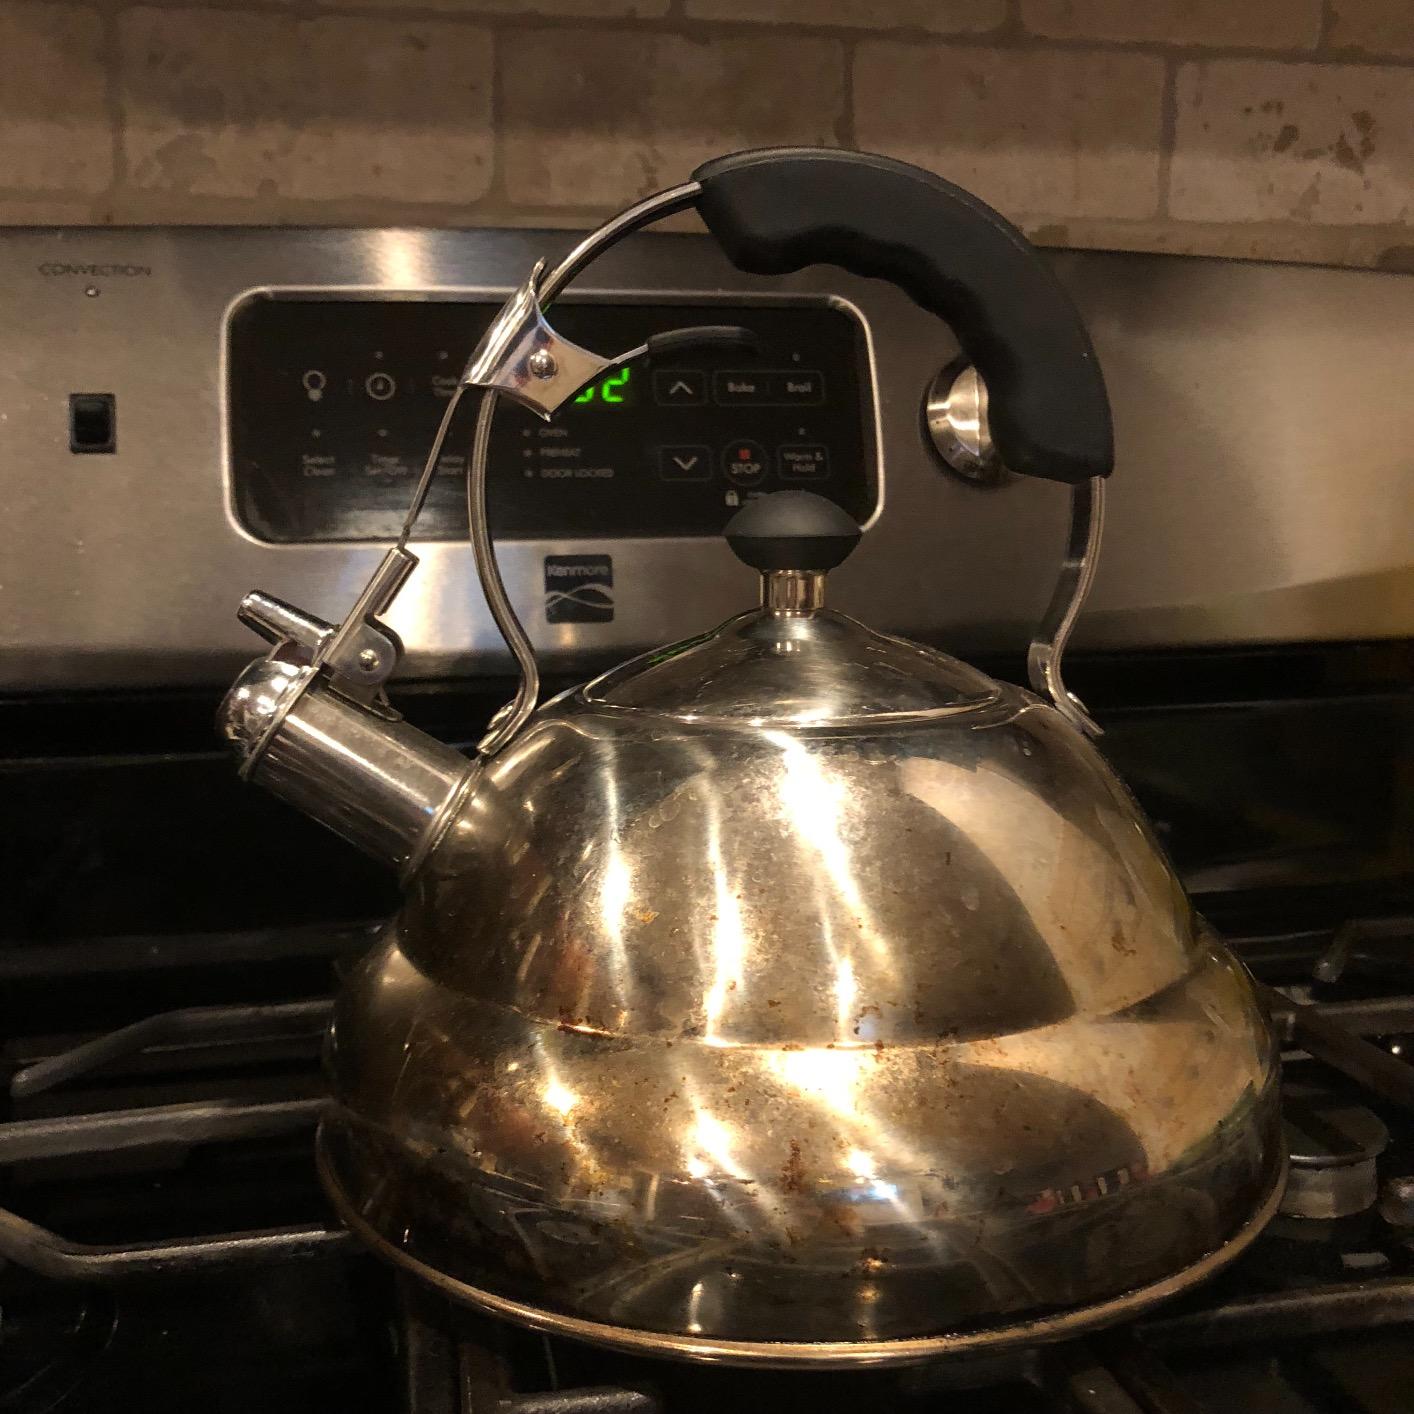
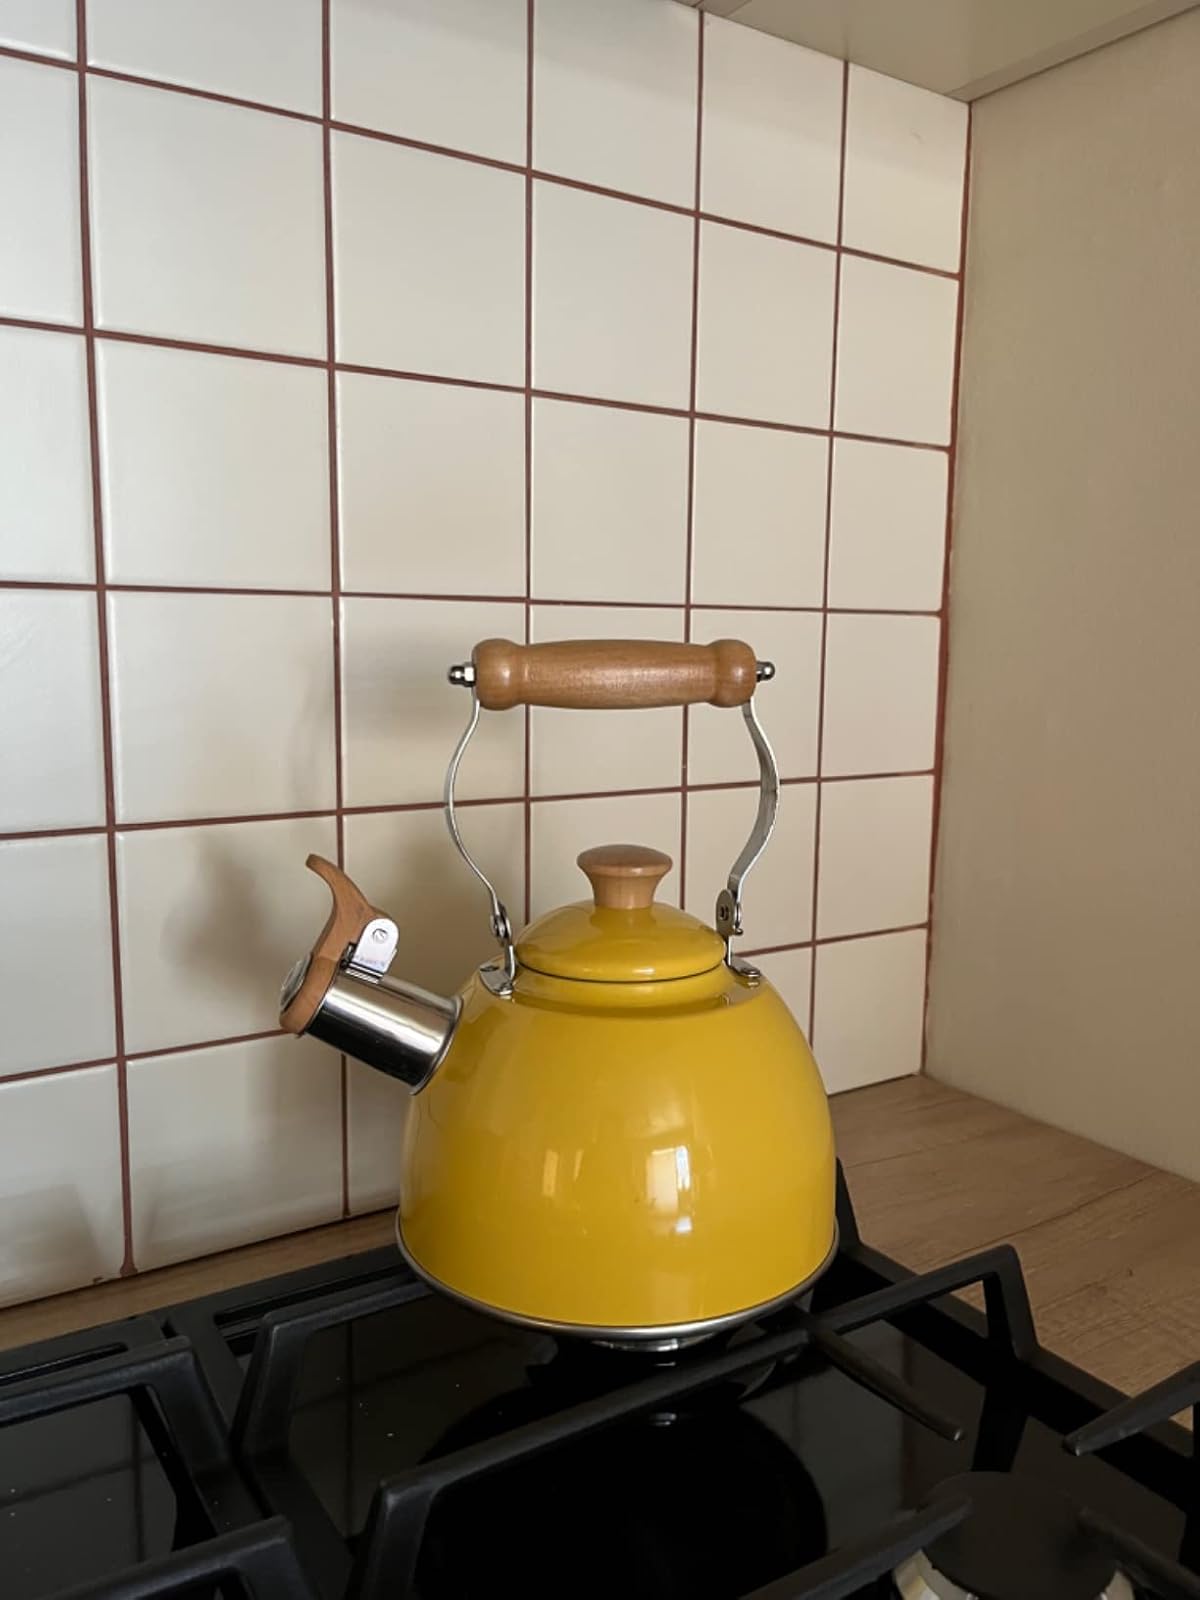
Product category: items_kettle
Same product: no